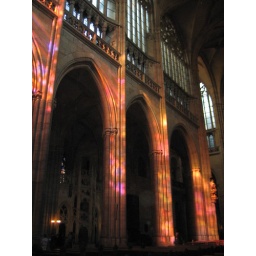
inside the cathedral at Prague Castle, with afternoon sun coming in the stained glass windows